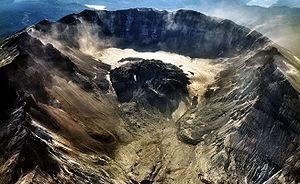
Le glacier Crater ou glacier Tulutson est un jeune glacier situé sur le mont Saint Helens, dans l’État américain de Washington.